Audrey Wise

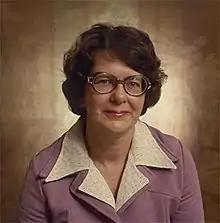

Audrey Wise ("née" Brown; 4 January 1932 – 2 September 2000) was a British Labour politician who was the Member of Parliament for Coventry South West from 1974 to 1979, and for Preston from 1987 until her death.